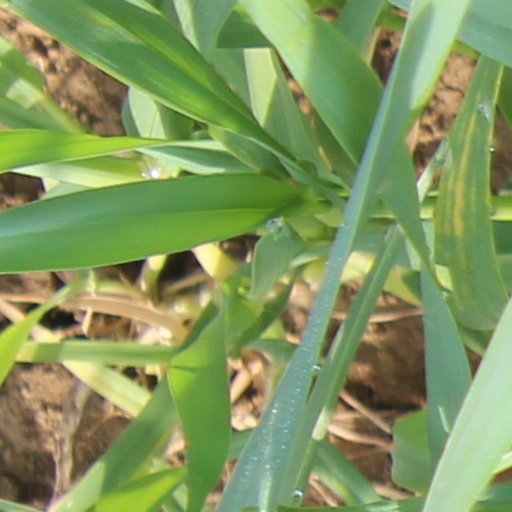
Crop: wheat